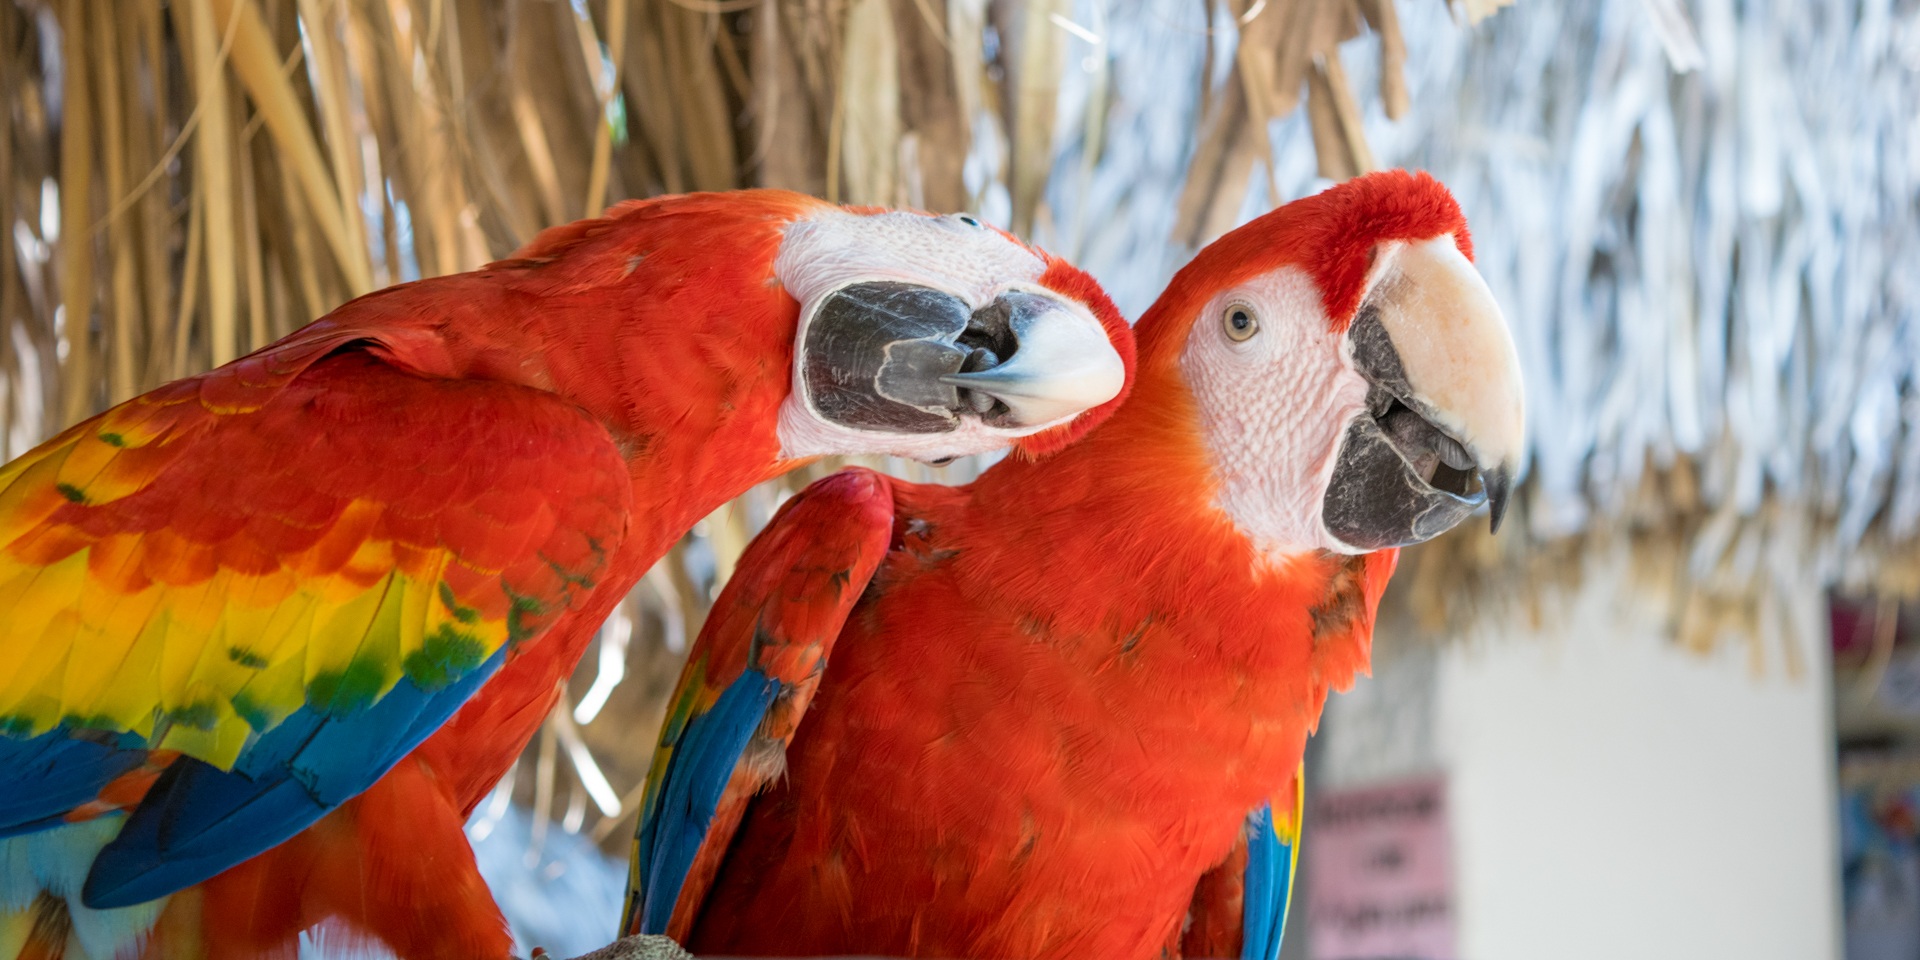
nature, bird, animal, love, red, beak, fauna, lorikeet, tropical bird, macaw, animals, vertebrate, parrot, ave, macaws, exotic bird, guacamayas